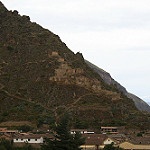
Label: mountain